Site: brandenburg
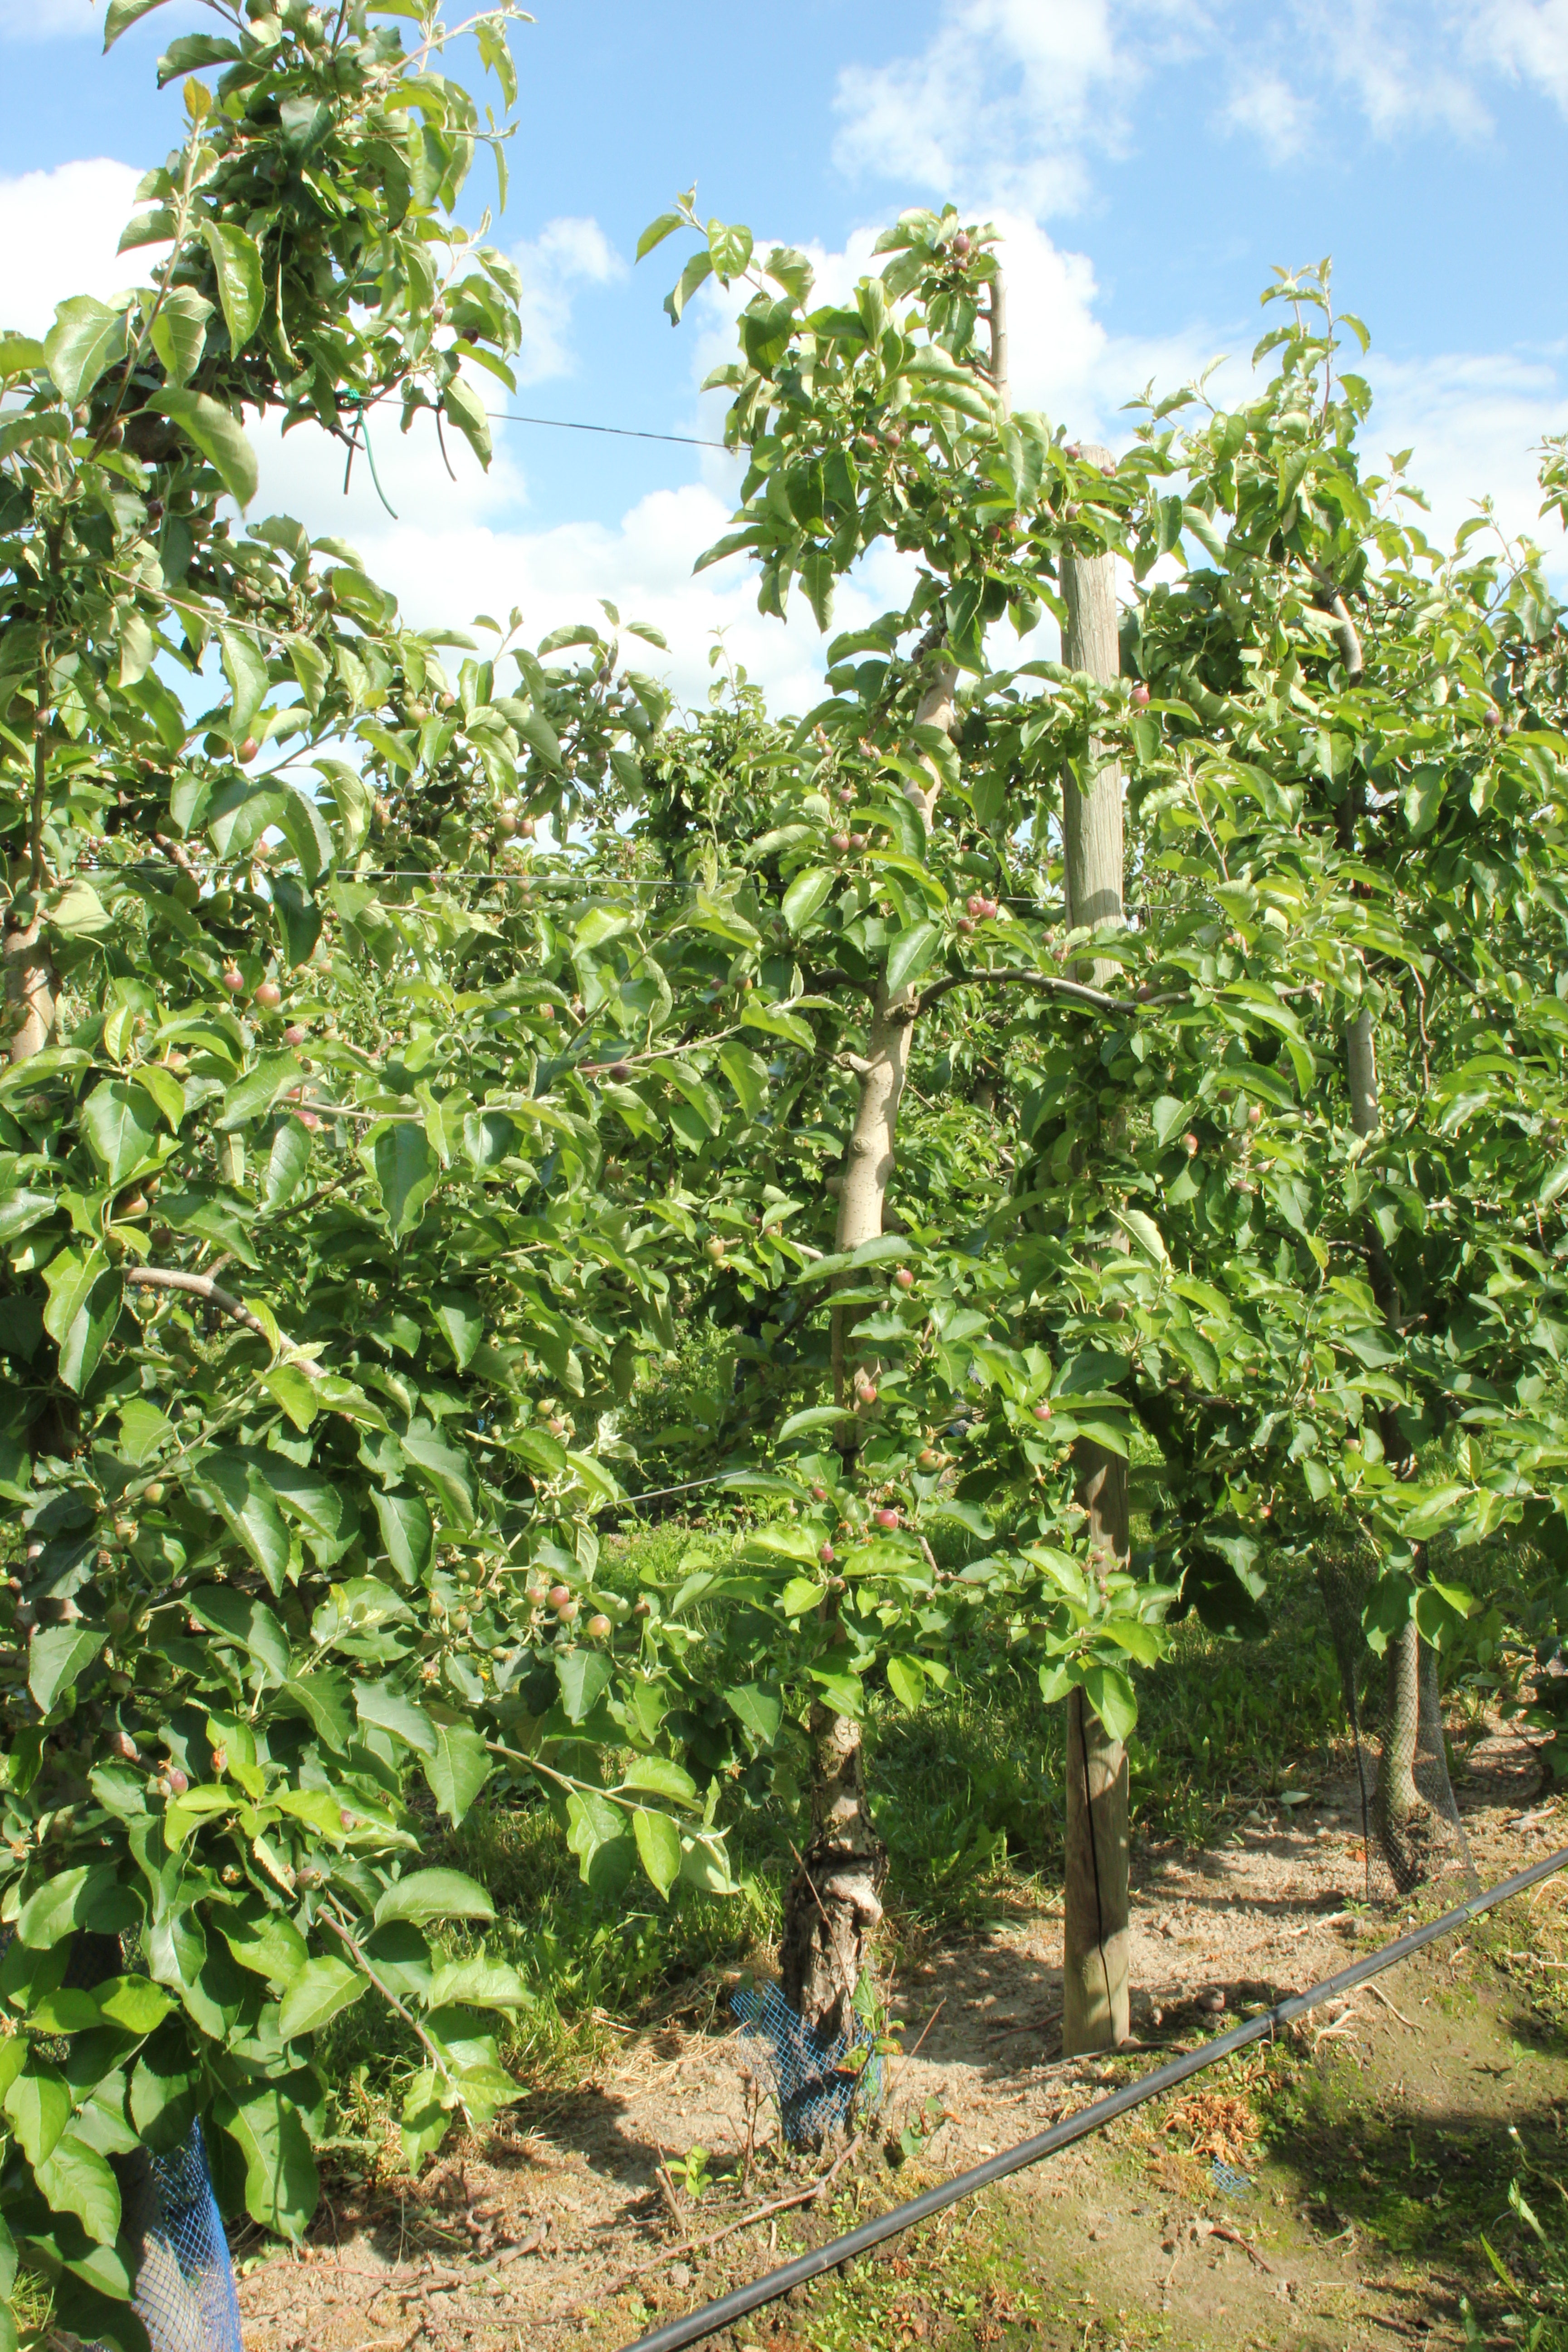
Growth stage (BBCH 72): Development of fruit